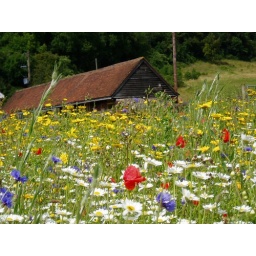
Taken in the field by the house (in Surrey) a couple of years ago.